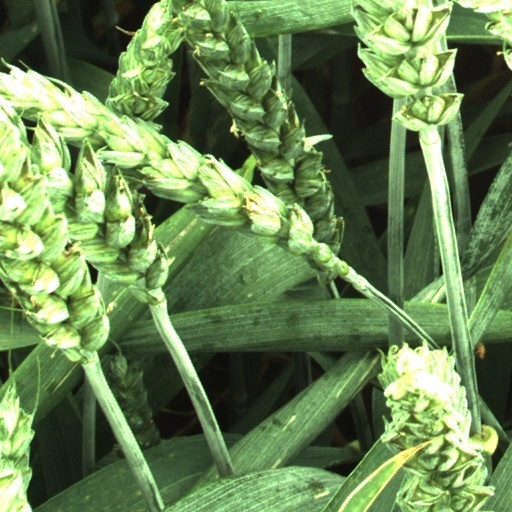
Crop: wheat